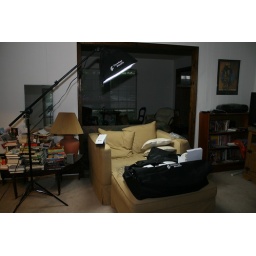
A shot of the boom light, at night, on, over the white chair in my living room.